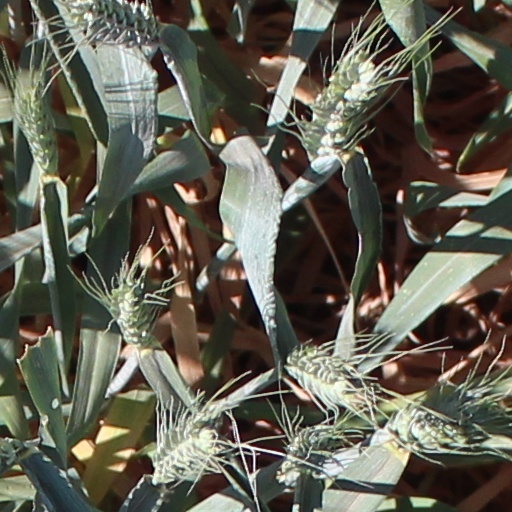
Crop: wheat